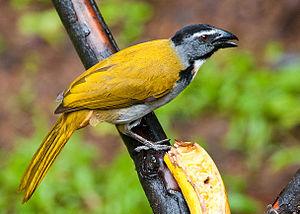
Le Saltator à tête noire est une espèce d'oiseaux de la famille des Thraupidae.